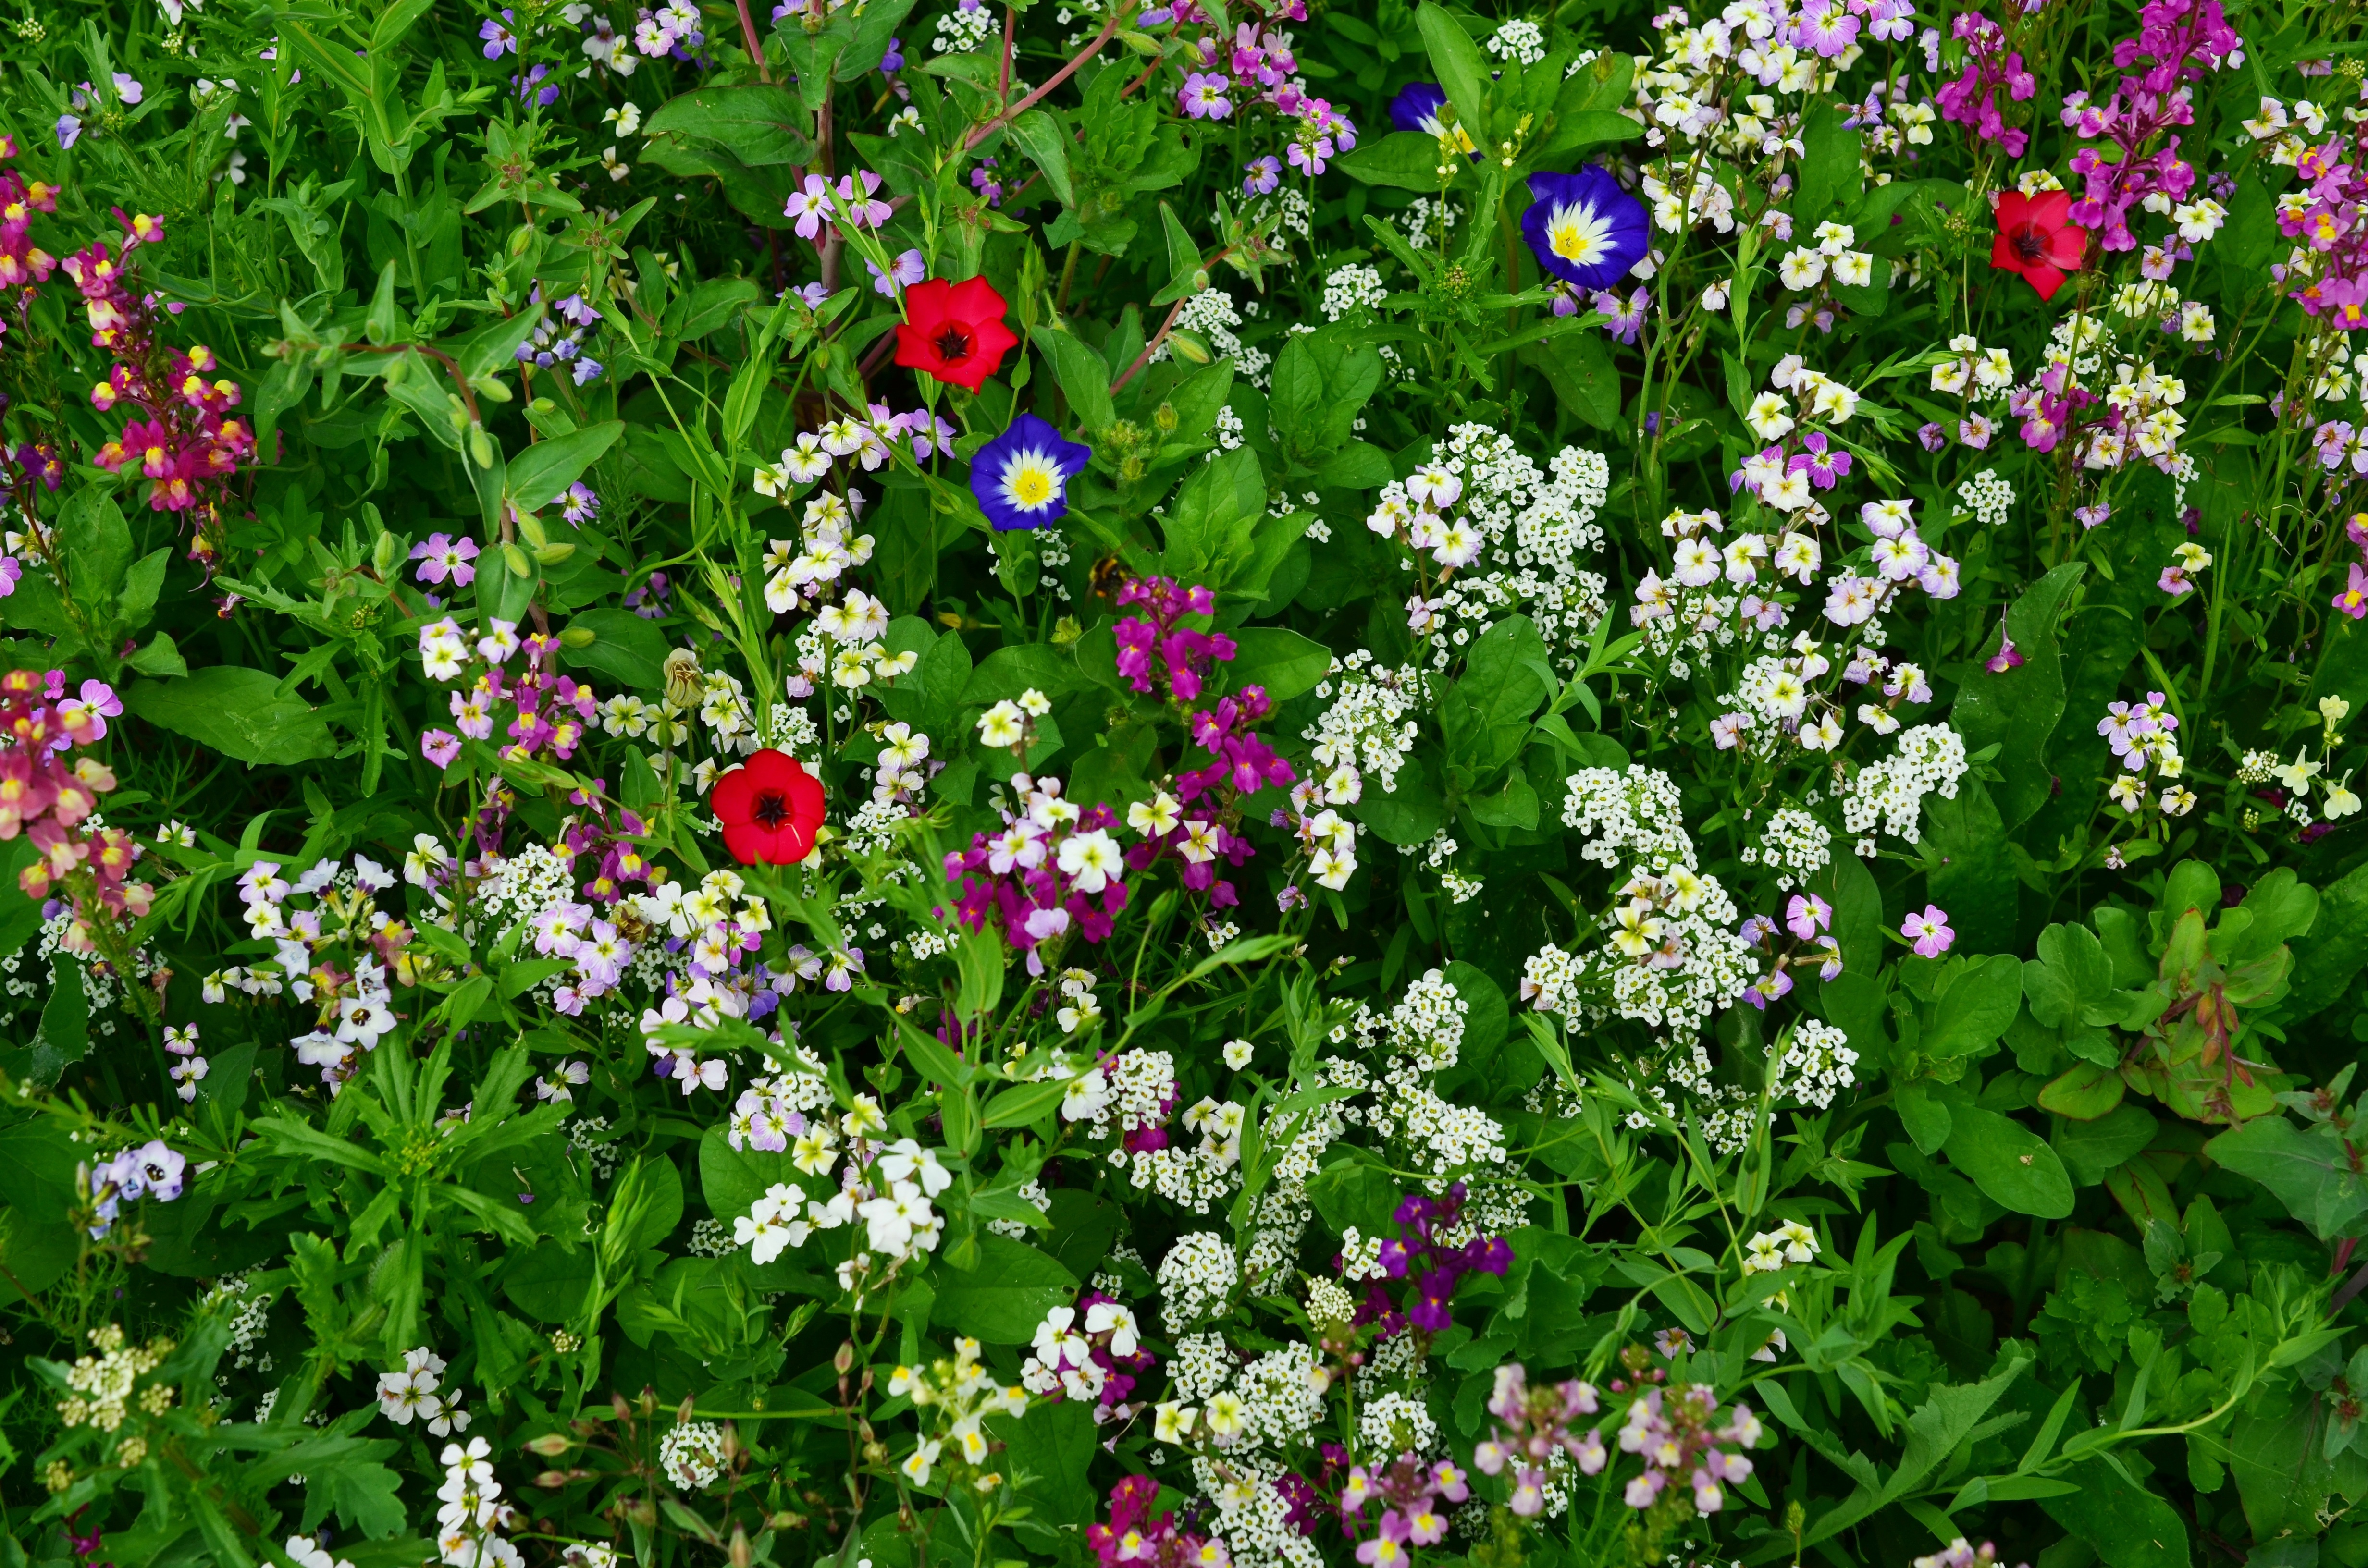
nature, grass, plant, meadow, flower, bloom, summer, green, herb, colorful, flora, wildflower, wild flowers, wildflowers, flower meadow, summer meadow, flowering plant, annual plant, land plant, dame's rocket